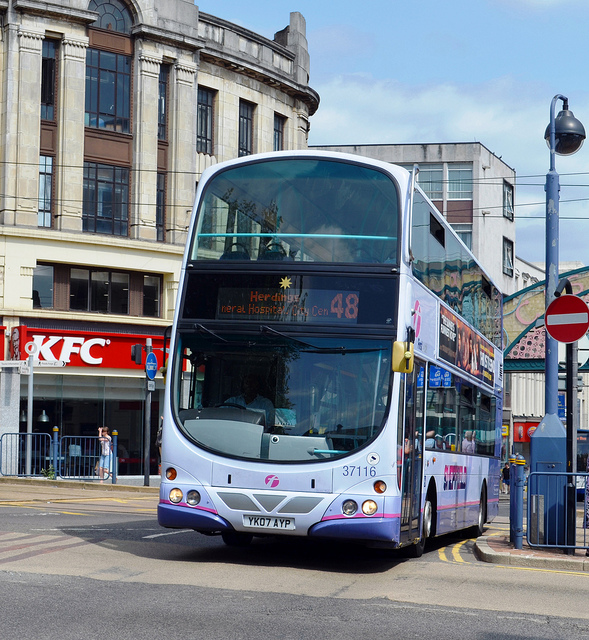
A double decker bus driving down the road near a street corner.

A double decker bus driving along a city street.

The passenger bus is travelling down the road.

A double-decker bus stopped on a street corner.

A double decked bus is at an intersection.